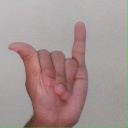
अक्षर: य